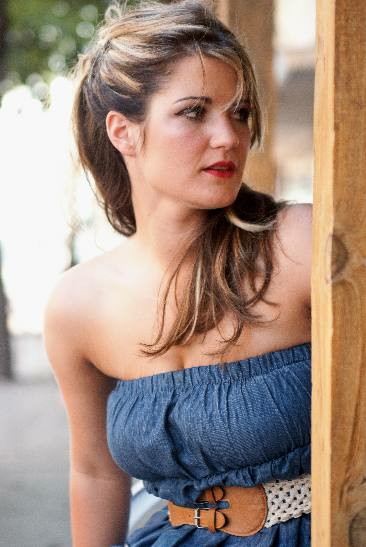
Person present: Yes